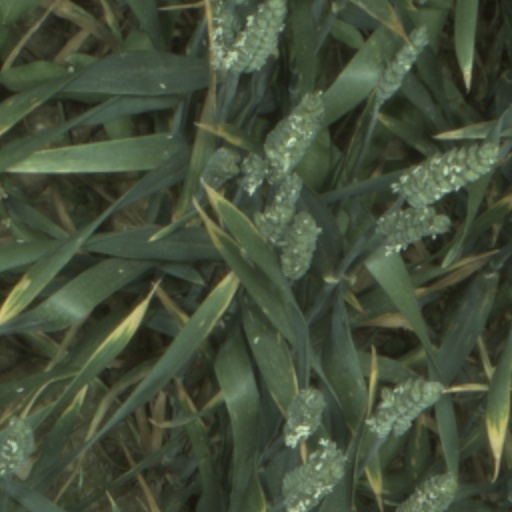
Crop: wheat